Ivan Ranger

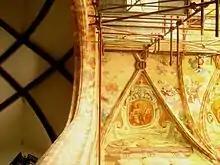
Gothic vaulting in the parish church in Lepoglava. To the left is the original Gothic vaulting. To the right is the sanctuary vault painted in Baroque style by Ivan Ranger

Johann Baptist Ranger (Croatian: "Ivan Krstitelj Ranger", Slovene: "Janez Krstnik Ranger"; 1700–1753) was a Tyrolese baroque painter.